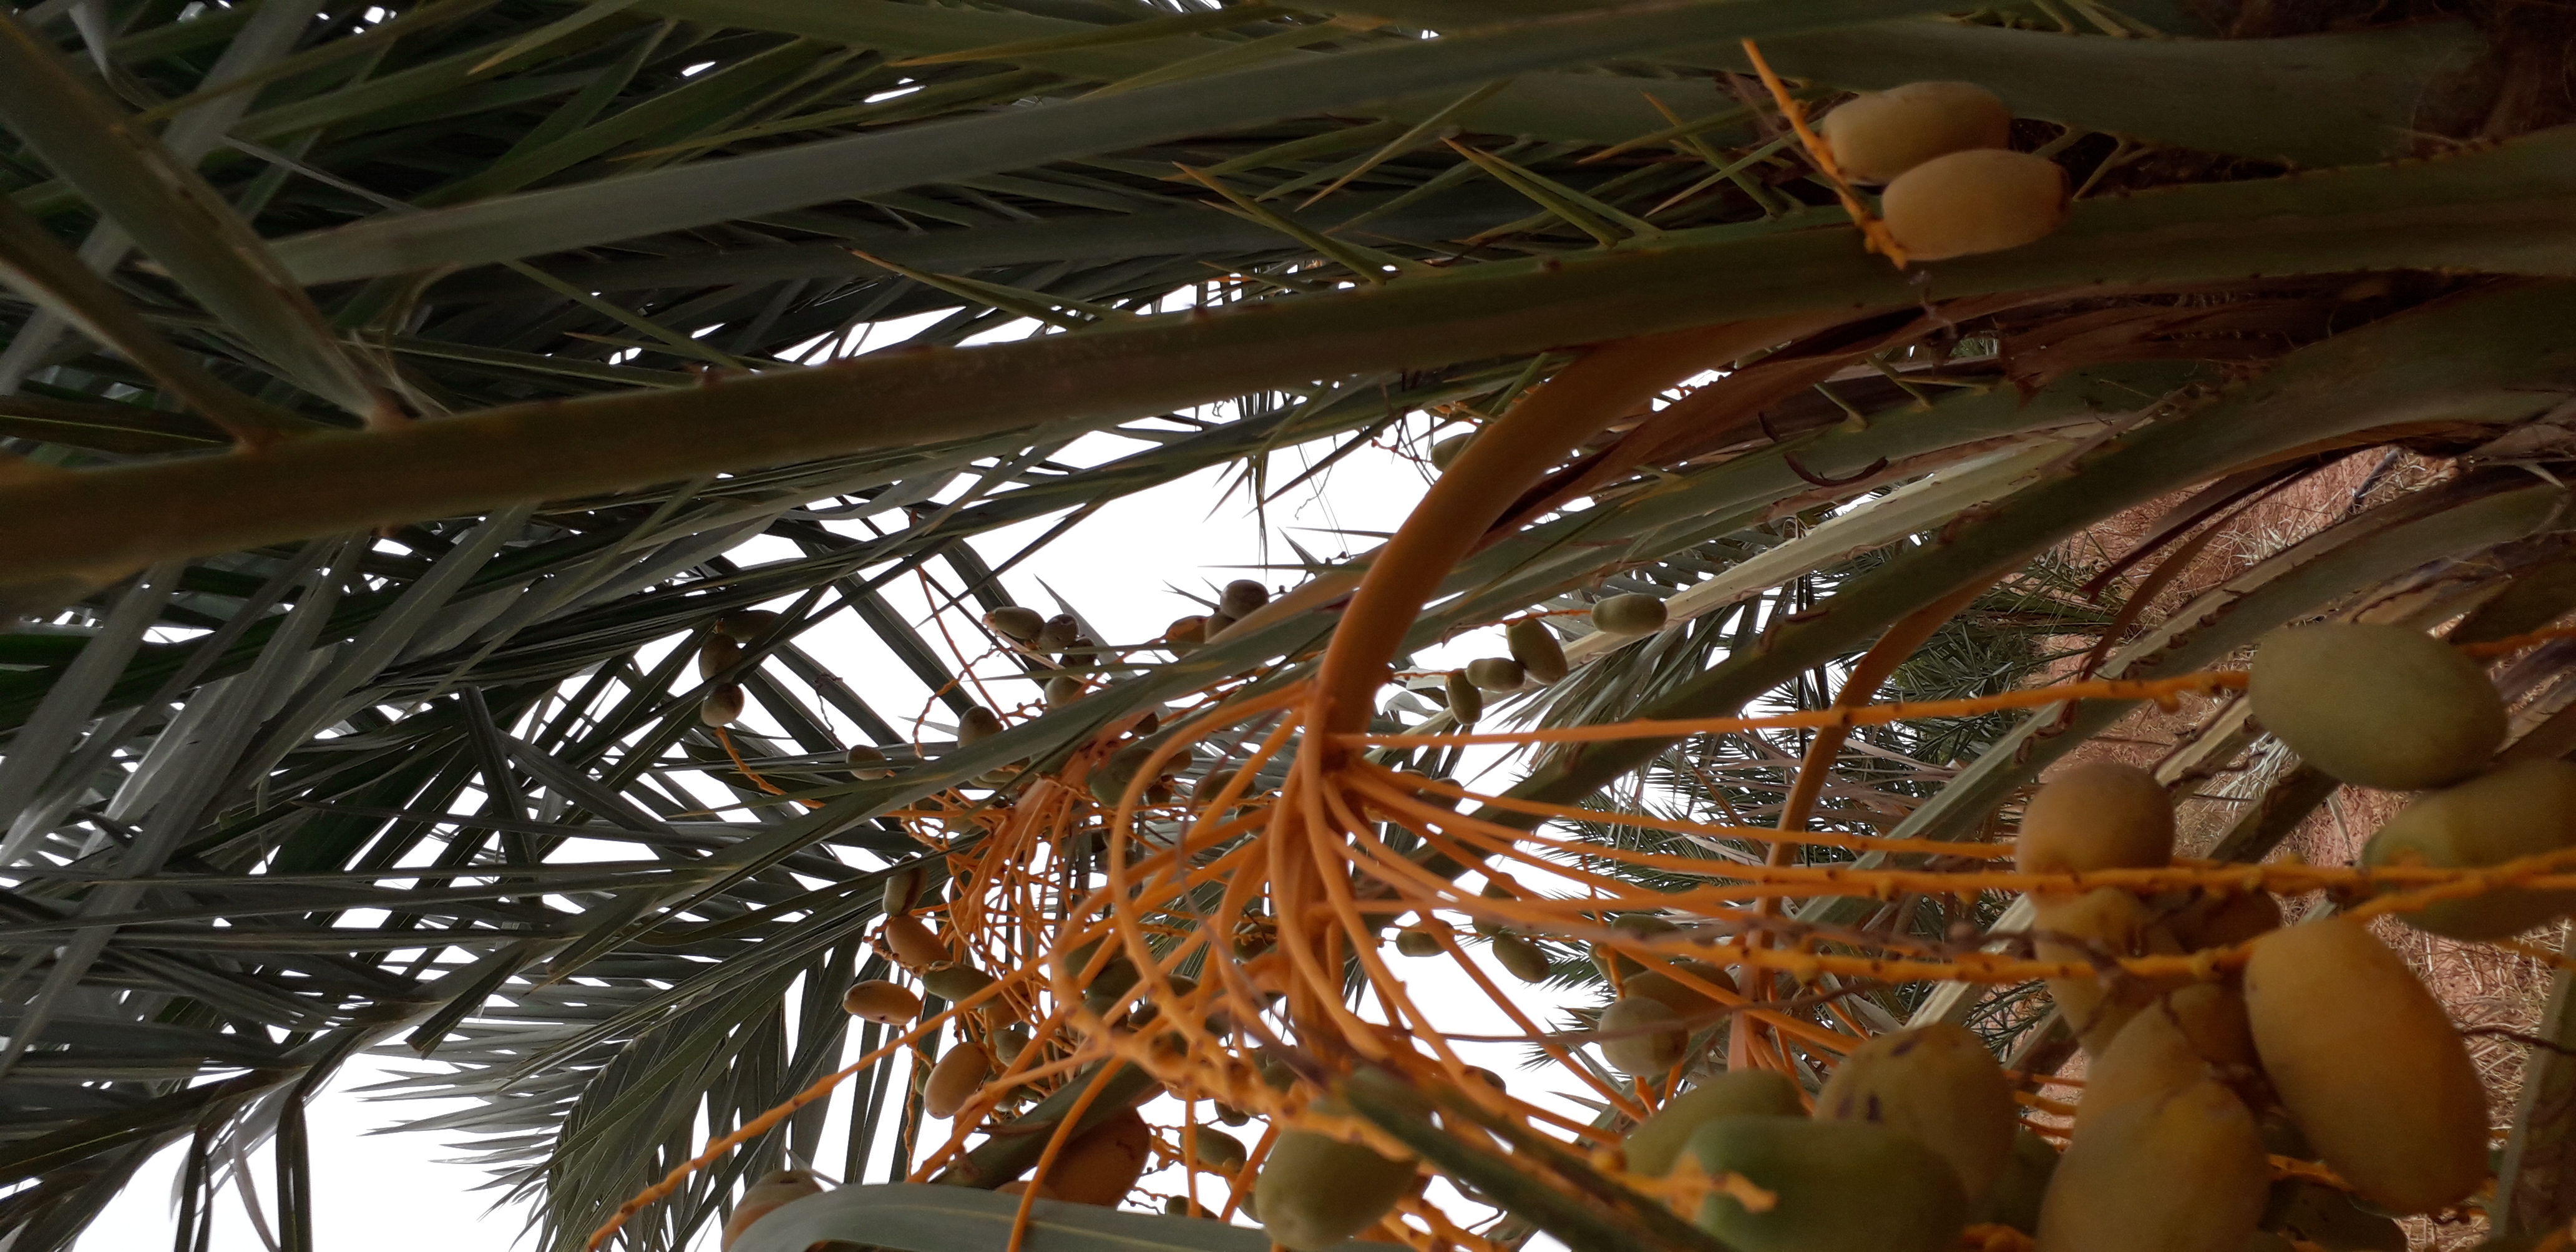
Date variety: Boumajhoul